Black Blooded Brides of Satan

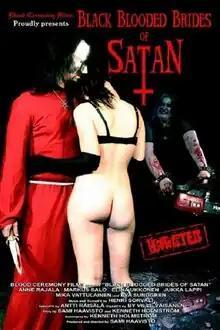
Film poster.

Black Blooded Brides of Satan is a 2009 Finnish direct-to-video independent horror film written and directed by Sami Haavisto. It tells the story of Linda, a student from a good family, who, as a result of problems at home, is lured by her friend to become a member of a satanic cult, drifting into its dark world. The film's actors include Anne Rajala, Elina Ukkonen and Markus Salo.